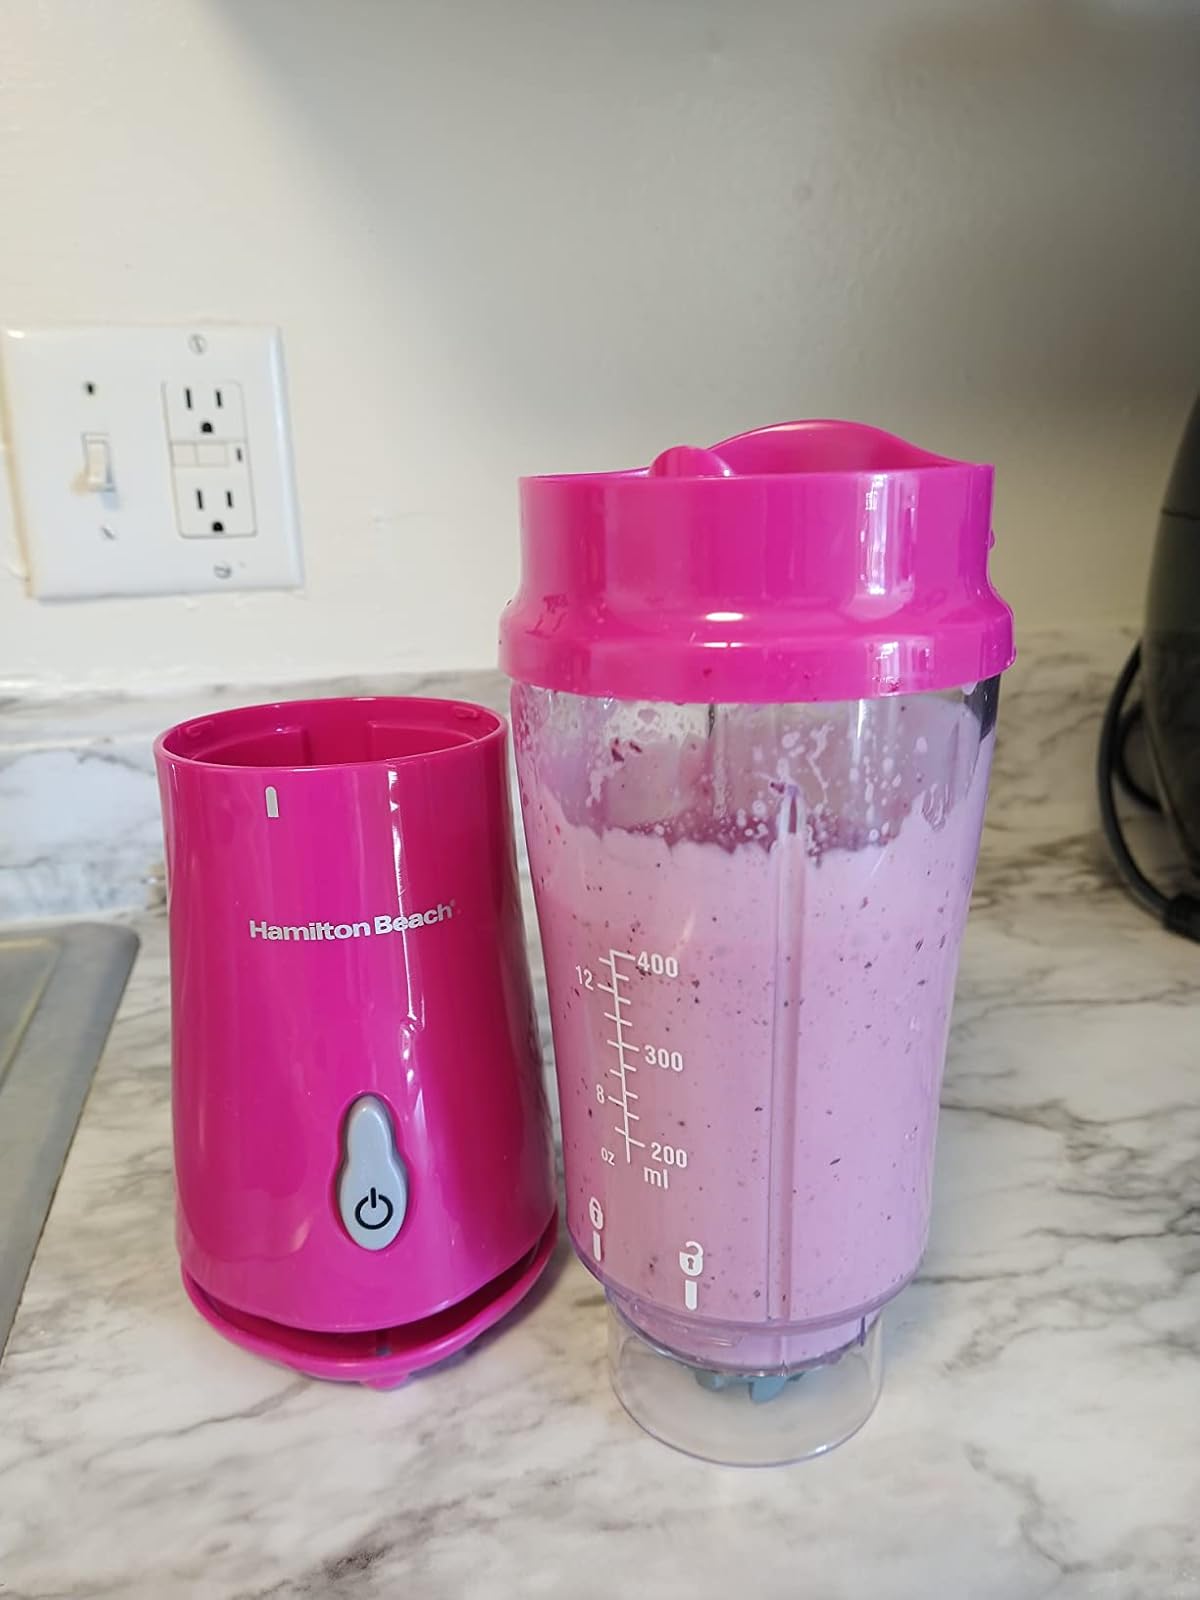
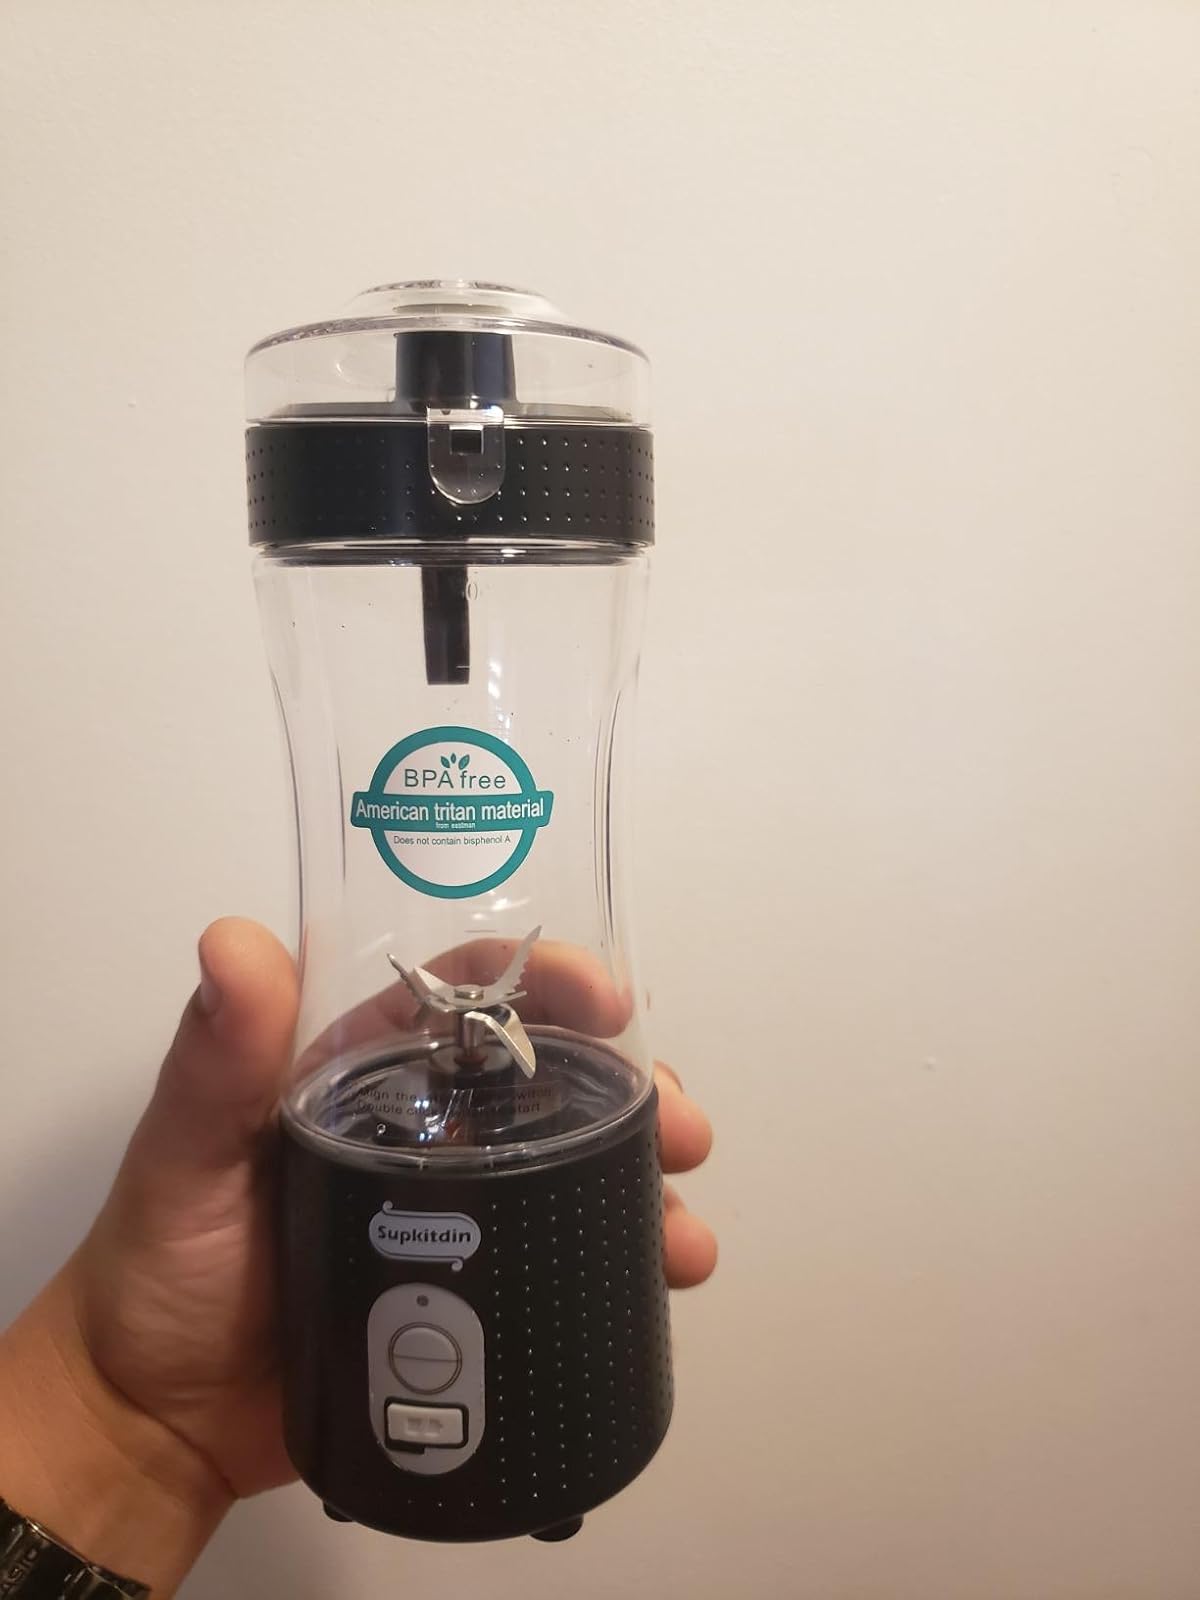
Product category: items_blender
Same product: no